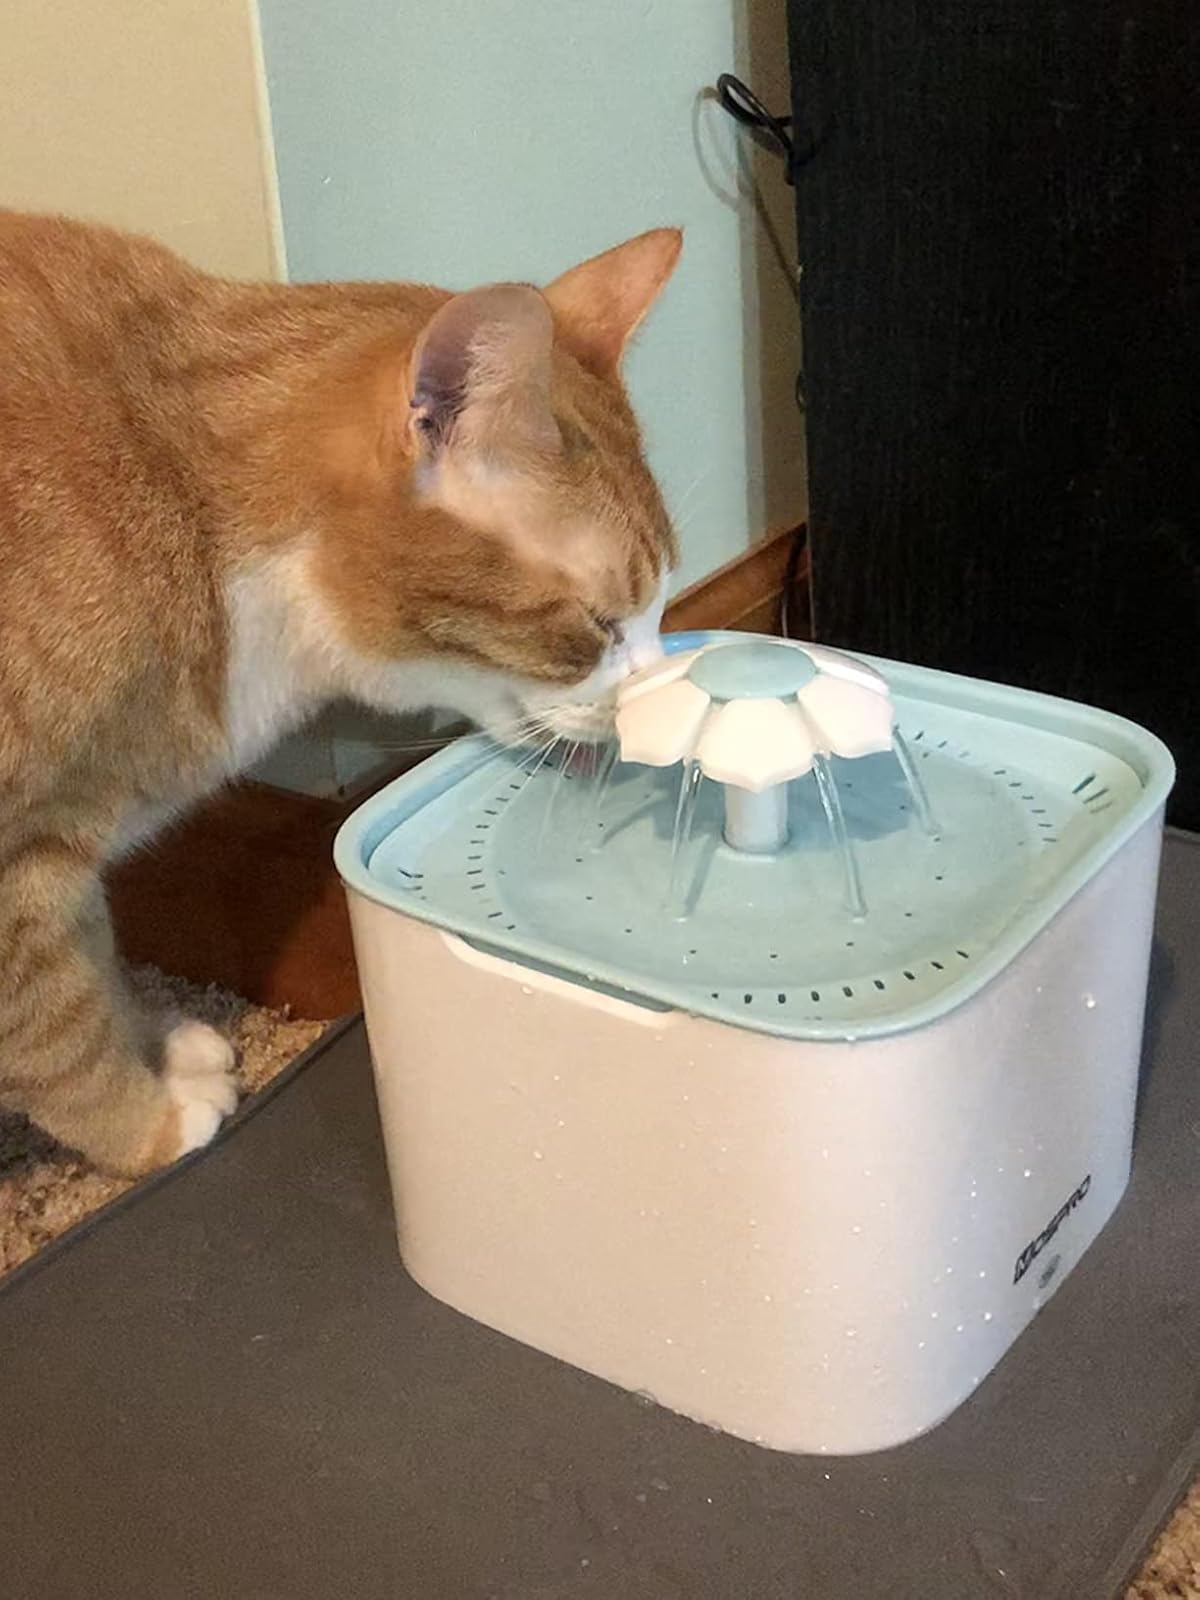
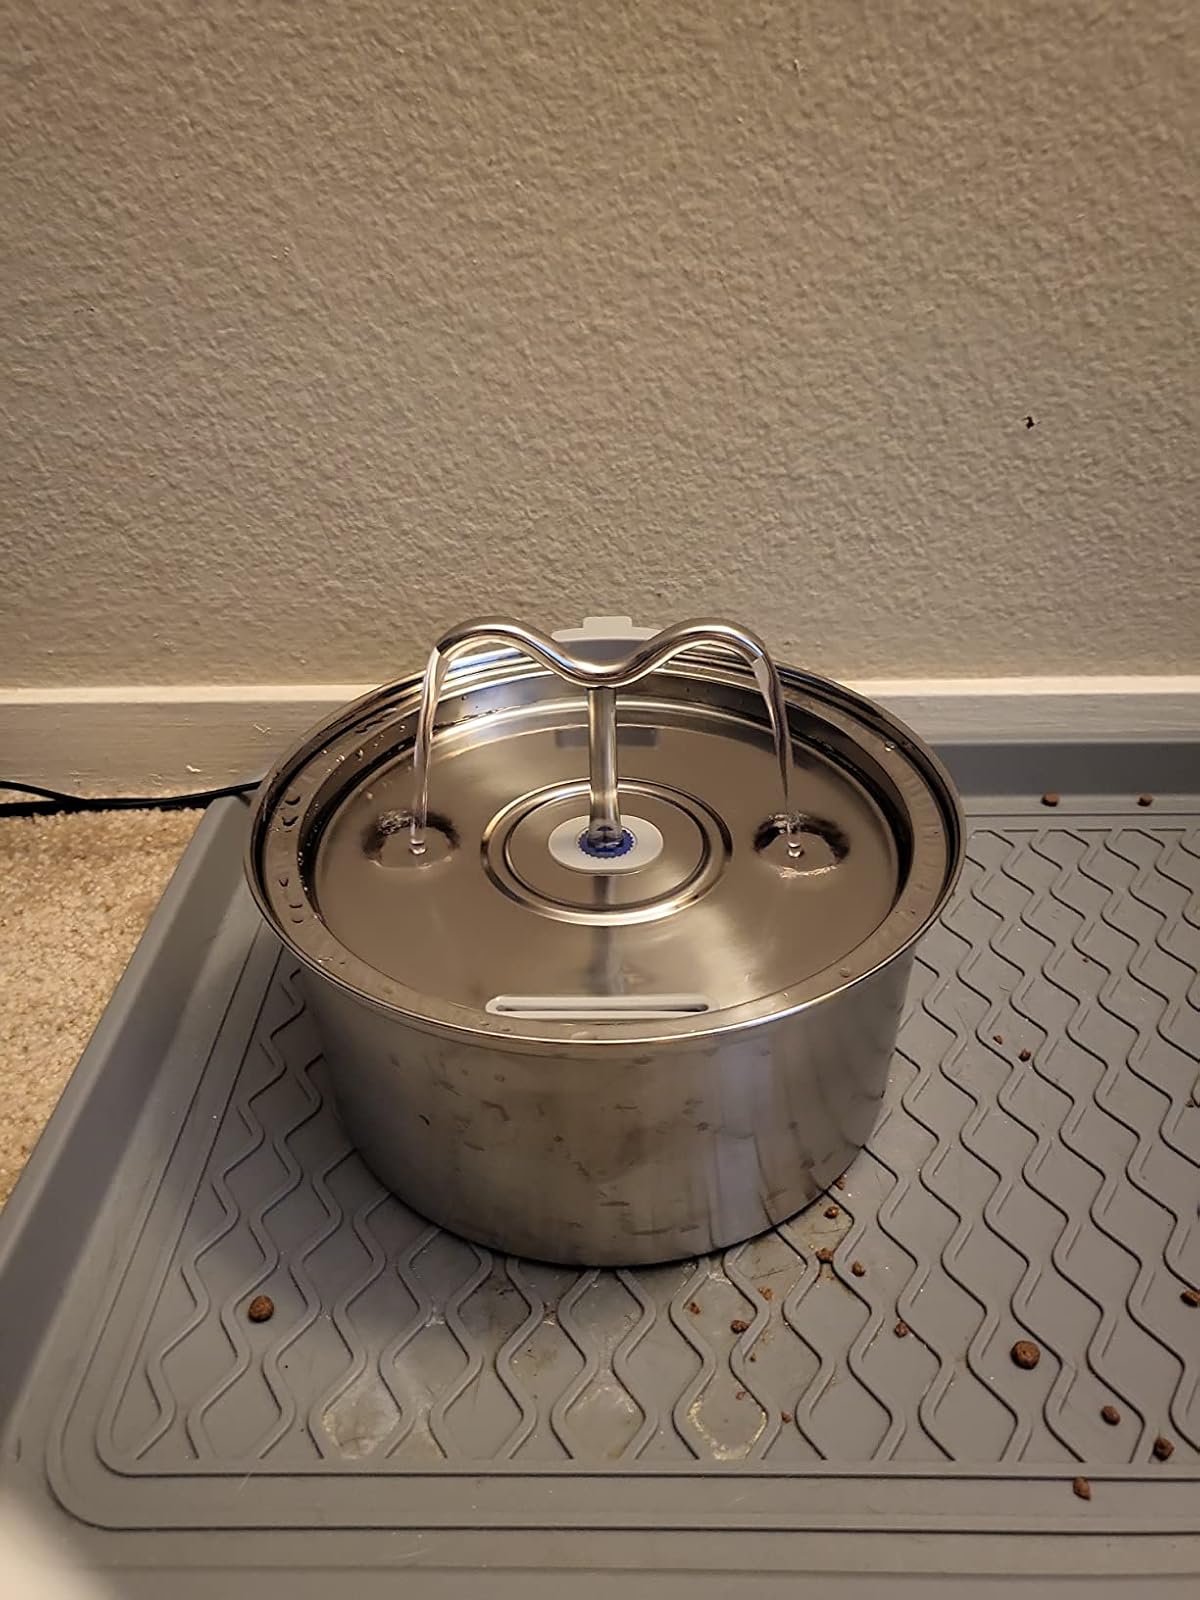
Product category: items_bowl
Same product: no